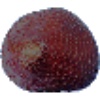
Label: Salak 1